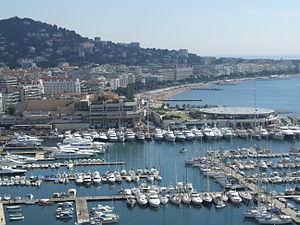
Port de Cannes au premier plan, suivi du Palais des Festivals, à l'arrière plan, la croisette, Cannes, FRANCE
Zinédine Zidane, né le 23 juin 1972 à Marseille, est un footballeur international français devenu entraîneur. Durant sa carrière de joueur, entre 1988 et 2006, il évolue au poste de milieu offensif, comme meneur de jeu. De janvier 2016 à fin mai 2018, et à partir de mars 2019, il est l'entraîneur du Real Madrid CF, où il a terminé sa carrière de joueur.
Provence-Alpes-Côte d'Azur est une région du Sud-Est de la France. Son chef-lieu est Marseille, deuxième ville la plus peuplée de France.
Cannes — /kan/ ou localement /ˈkanə/ — est une commune française de la communauté d'agglomération Cannes Pays de Lérins située dans le département des Alpes-Maritimes, en région Provence-Alpes-Côte d'Azur, sur la Côte d'Azur dont elle est une ville phare. Ses habitants sont appelés les Cannois en français et les canenc en provençal.